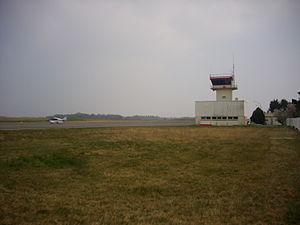
Tour de contrôle de l'Aérodrome de Vannes-Meucon
L'aéroport de Vannes-Golfe du Morbihan, est un aérodrome construit sur la commune de Monterblanc' à 8 kilomètres au Nord-Nord-Est de la ville de Vannes, en Bretagne. L'aérodrome est à usage civil et commercial ouvert au trafic national et international.